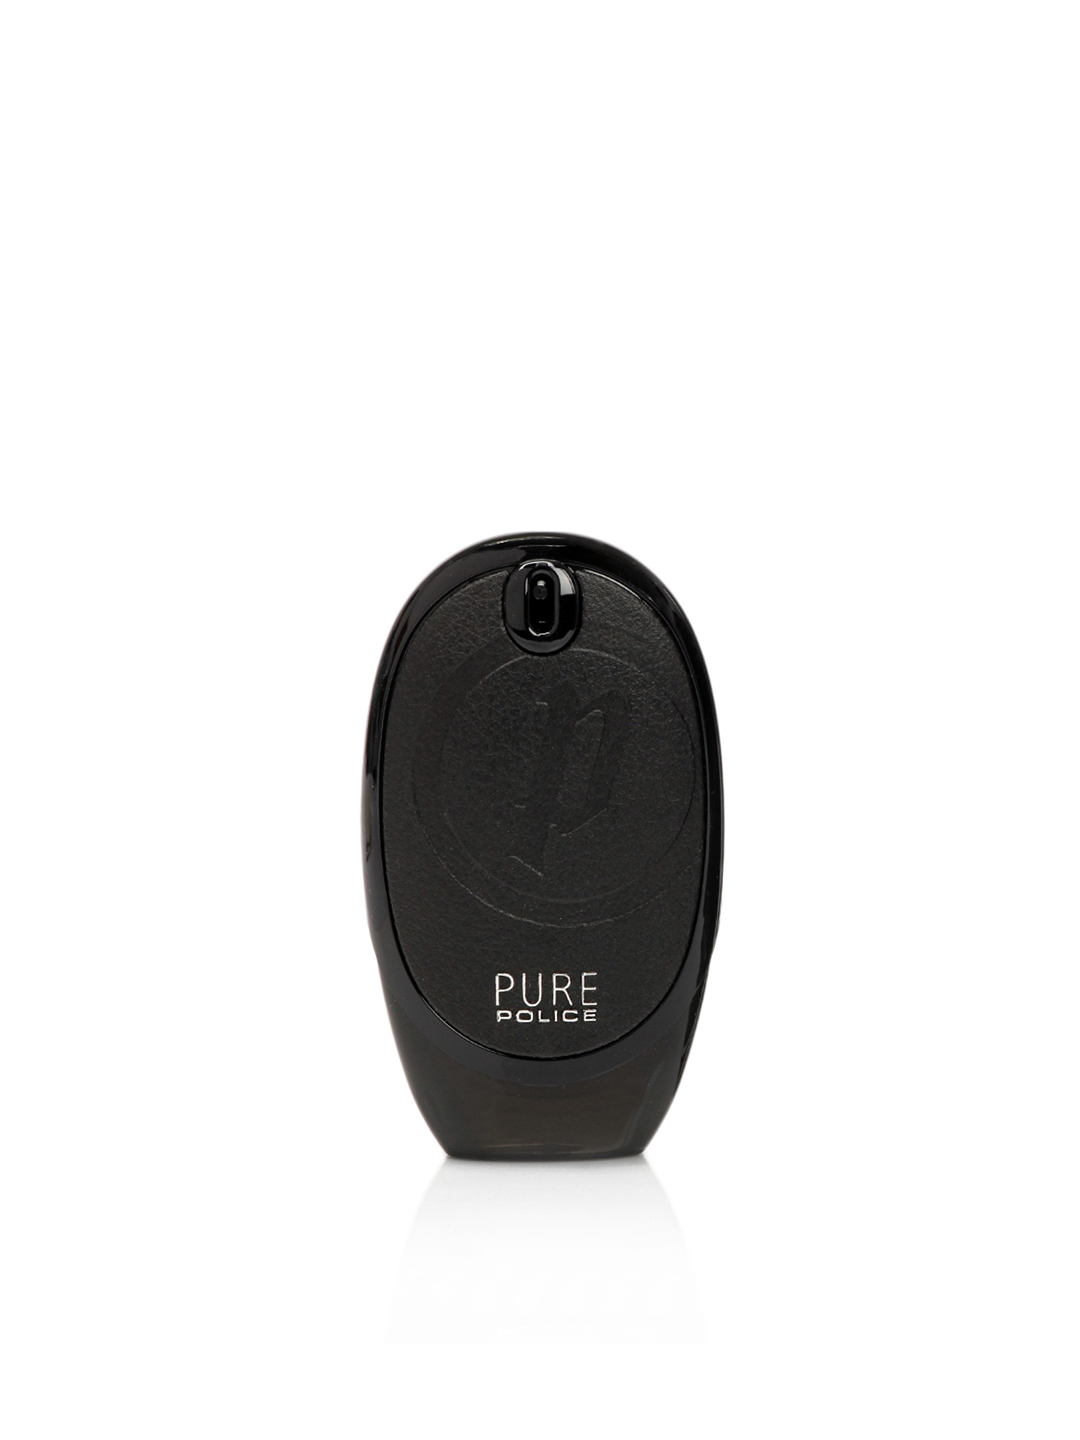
Police Men Pure Perfume
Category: Personal Care / Fragrance / Perfume and Body Mist
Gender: Men
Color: Black
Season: Spring 2017
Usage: Casual